Sican culture

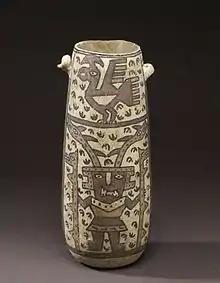
Chancay, vessel with the Sican god, Late Intermediate

Metallurgy is one of the Sican's greatest legacies, lasting nearly 600 years at Batán Grande (Shimada and Merkel 1991, p. 83). Some Middle Sican workshops showed multicraft production and it is likely the crafts competed for resources, such as fuel for kilns. Middle- and high-status burials both contained the black ceramics, while only the social elite had access to the precious metal object; therefore, metalworking probably was given production preference by the elites (Goldsmith and Shimada 2007, p. 47). The greatness of Middle Sican metallurgy was the large-scale smelting and diverse use of arsenical copper, which was more ductile and corrosion-resistant than pure copper. The great amounts of smelting and/or metalworking sites found in the Lambayeque region point to the convergence of major factors to allow such an occurrence: accessible ore deposits, extensive forests for hardwood to make charcoal, pottery making tradition using efficient kilns, gold working tradition that formed the basis for later metalworking technology, and a demand for goods by the elites (Shimada, Goldstein, Wagner, Bezur 2007, p. 339). The large number of smelting sites also point to the amount of labor required by using their method. In modern standards, their copper-alloy smelting was inefficient, which could have led to the high number of workshops with multiple furnaces (Shimada and Merkel 1991, p. 85).